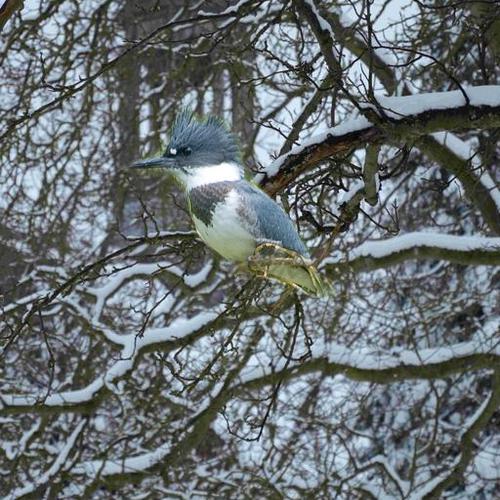
Bird species: Belted_Kingfisher
Bird type: landbird
Background: land